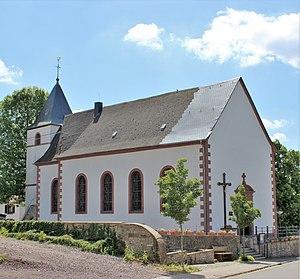
Bedersdorf est un quartier de la commune de Vaudrevange en Sarre.